The Adventures of Mr. Verdant Green

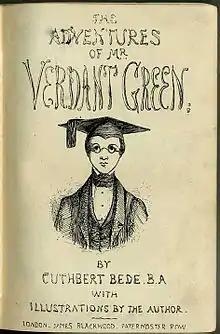
Title page of early (1870s) printing.

The Adventures of Mr. Verdant Green is a novel by Cuthbert Bede, a pen name of Edward Bradley (1827–1889). It covers the exploits of Verdant Green, a first-year student at Oxford University. Green is an undergraduate at the fictional Brazenface College.